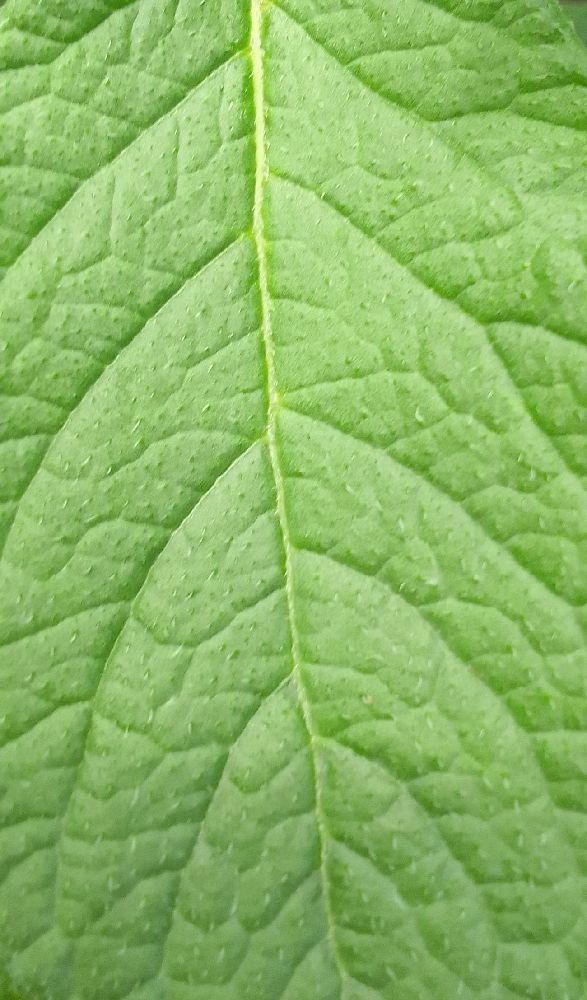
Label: Healthy